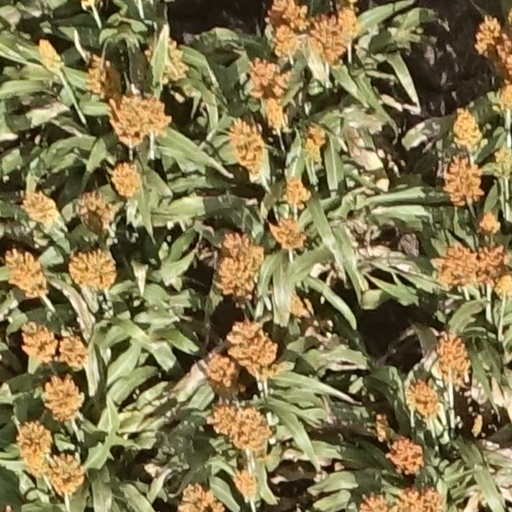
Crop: sorghum